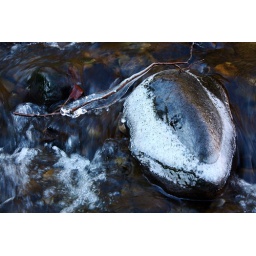
Frozen rock and twig in river